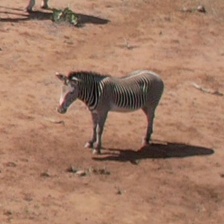
Pose orientation: left